Zhodzina

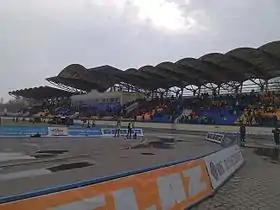
Torpedo Stadium

The local football club is the Torpedo-BelAZ Zhodino, playing in the Belarusian Premier League. Its home ground is the Torpedo Stadium.